Victor Roffey

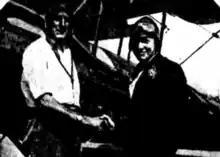
Harold Fraser and Victor Roffey, 1931

The Rockhampton Aero Club was officially opened on 2 March 1930 which was followed by the official opening of the Connor Park Aerodrome on 15 March 1930. The Rockhampton Aero Club held their first full-scale pageant on 23 August 1930 which was where Roffey's love of aviation was borne after paying to be taken up on a joy flight.